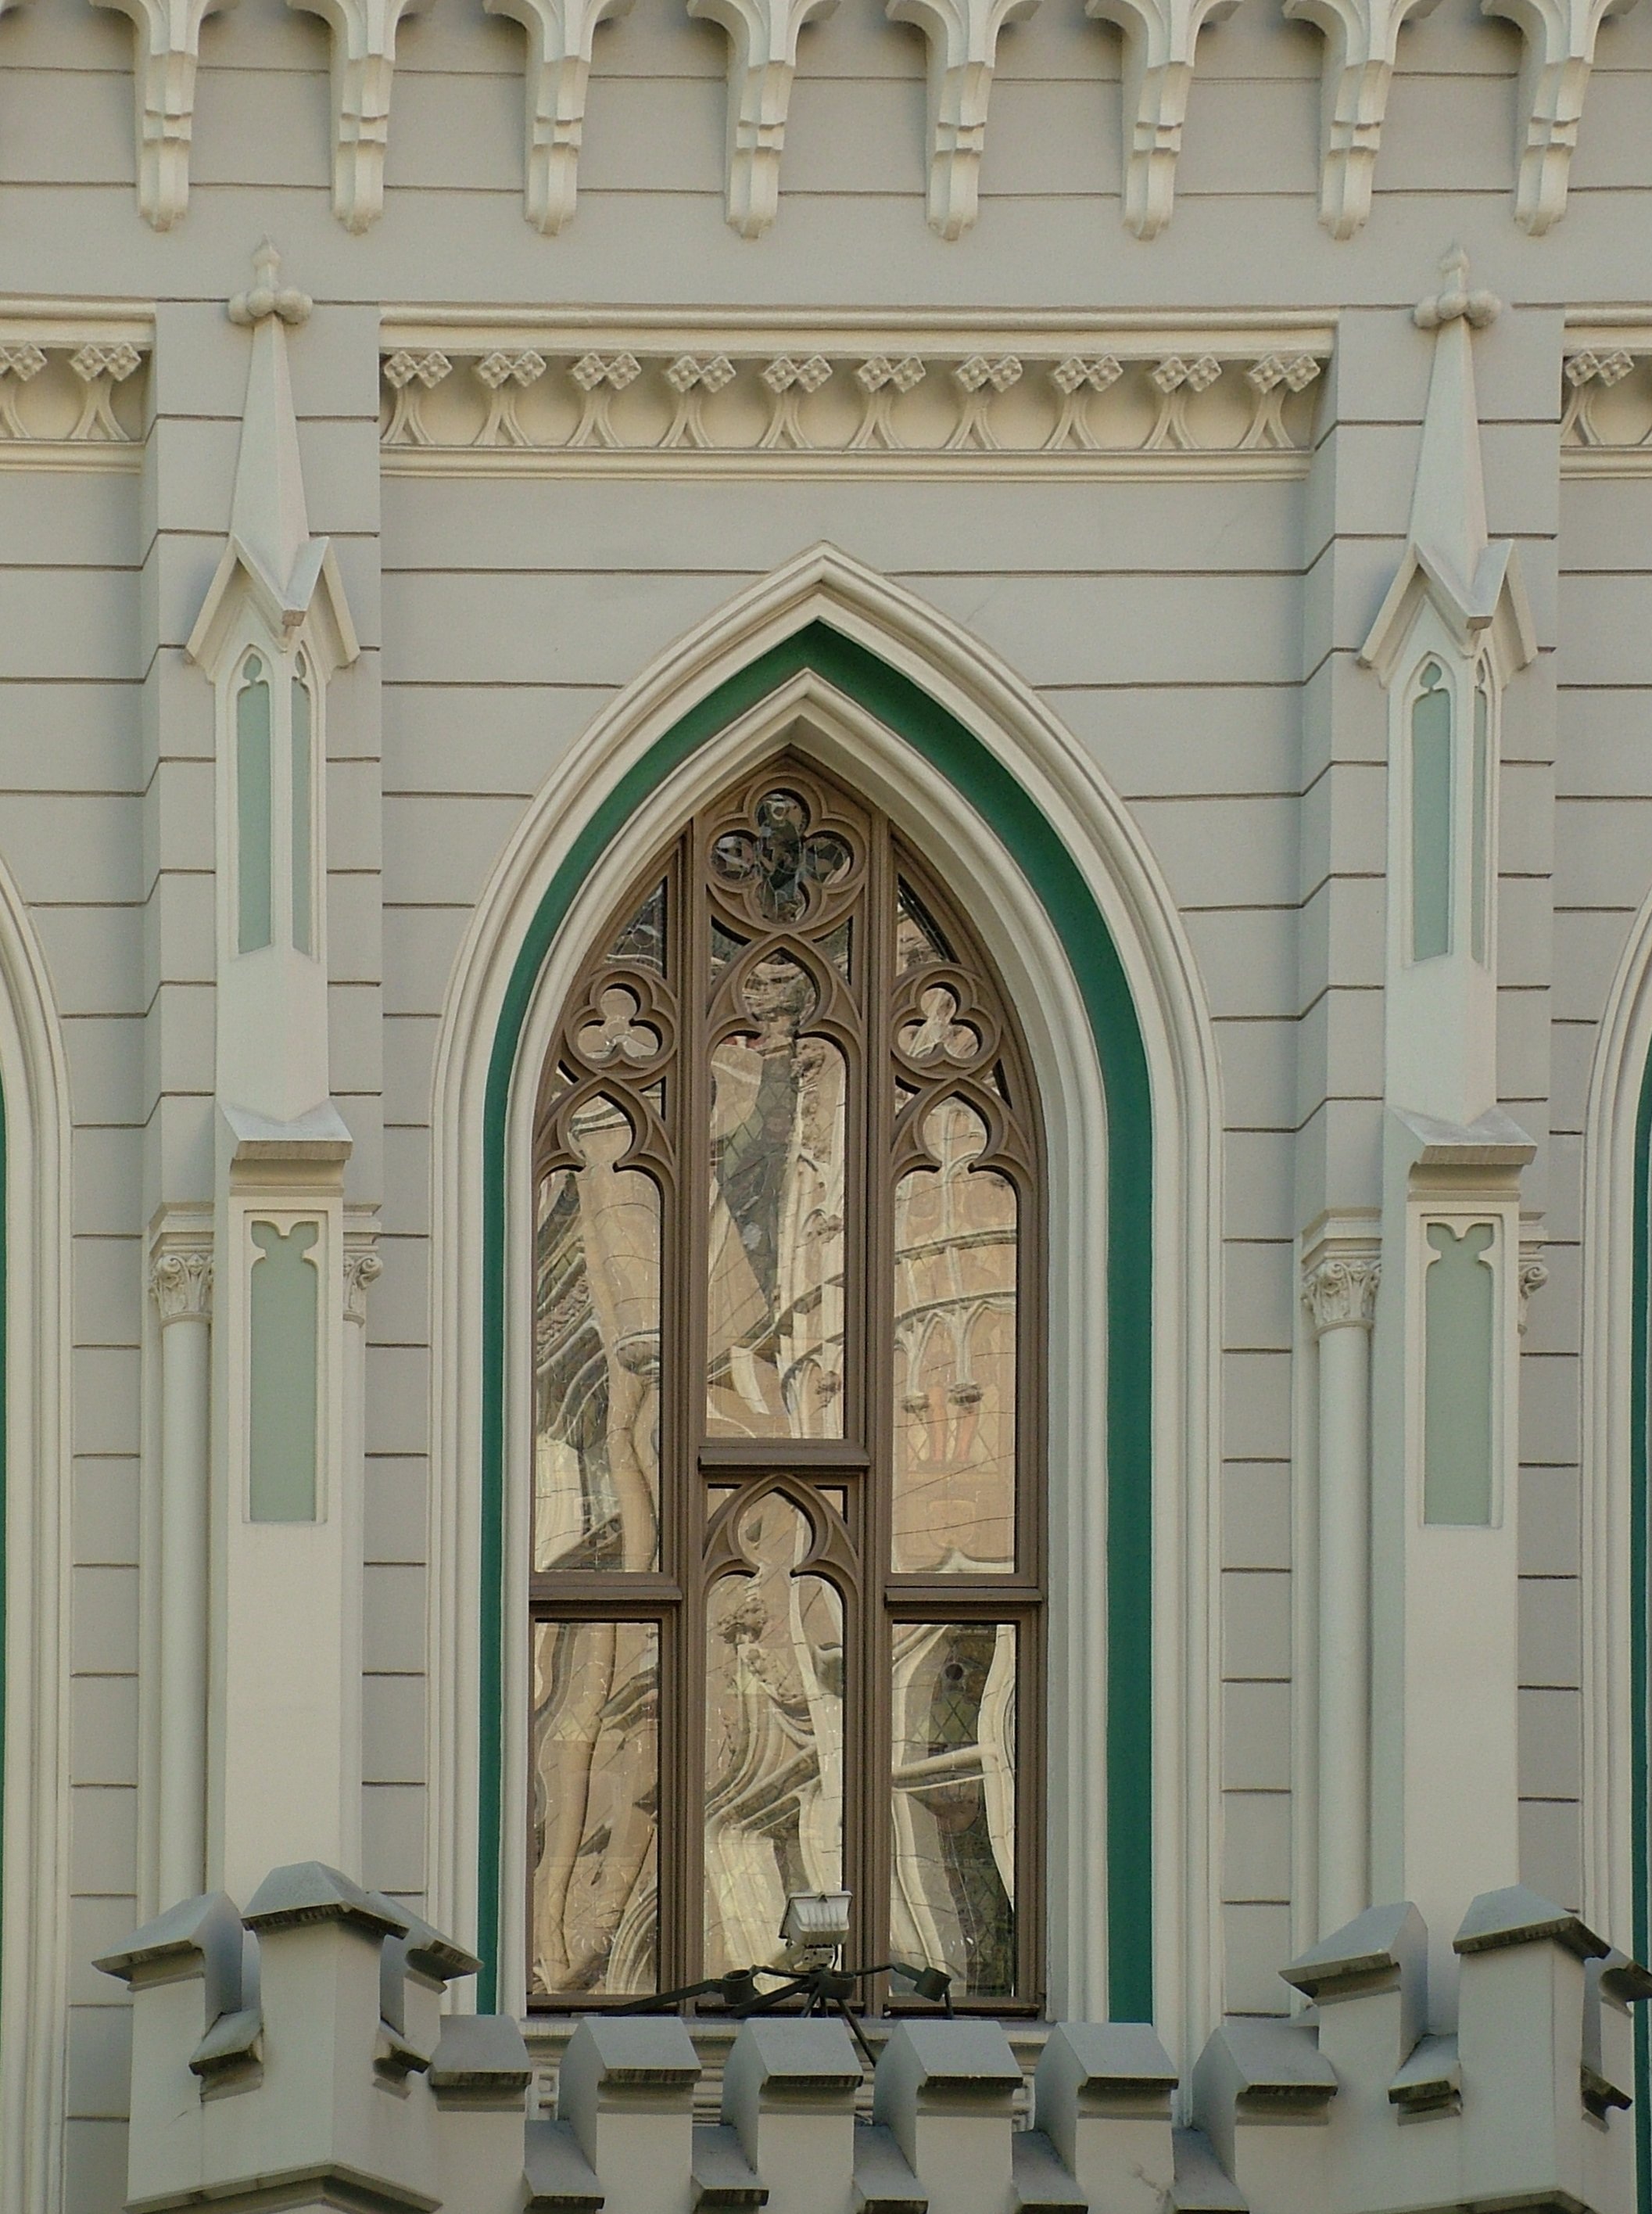
architecture, structure, window, building, palace, arch, column, facade, chapel, door, place of worship, interior design, old town, estate, mirroring, riga, latvia, baluster